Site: brandenburg
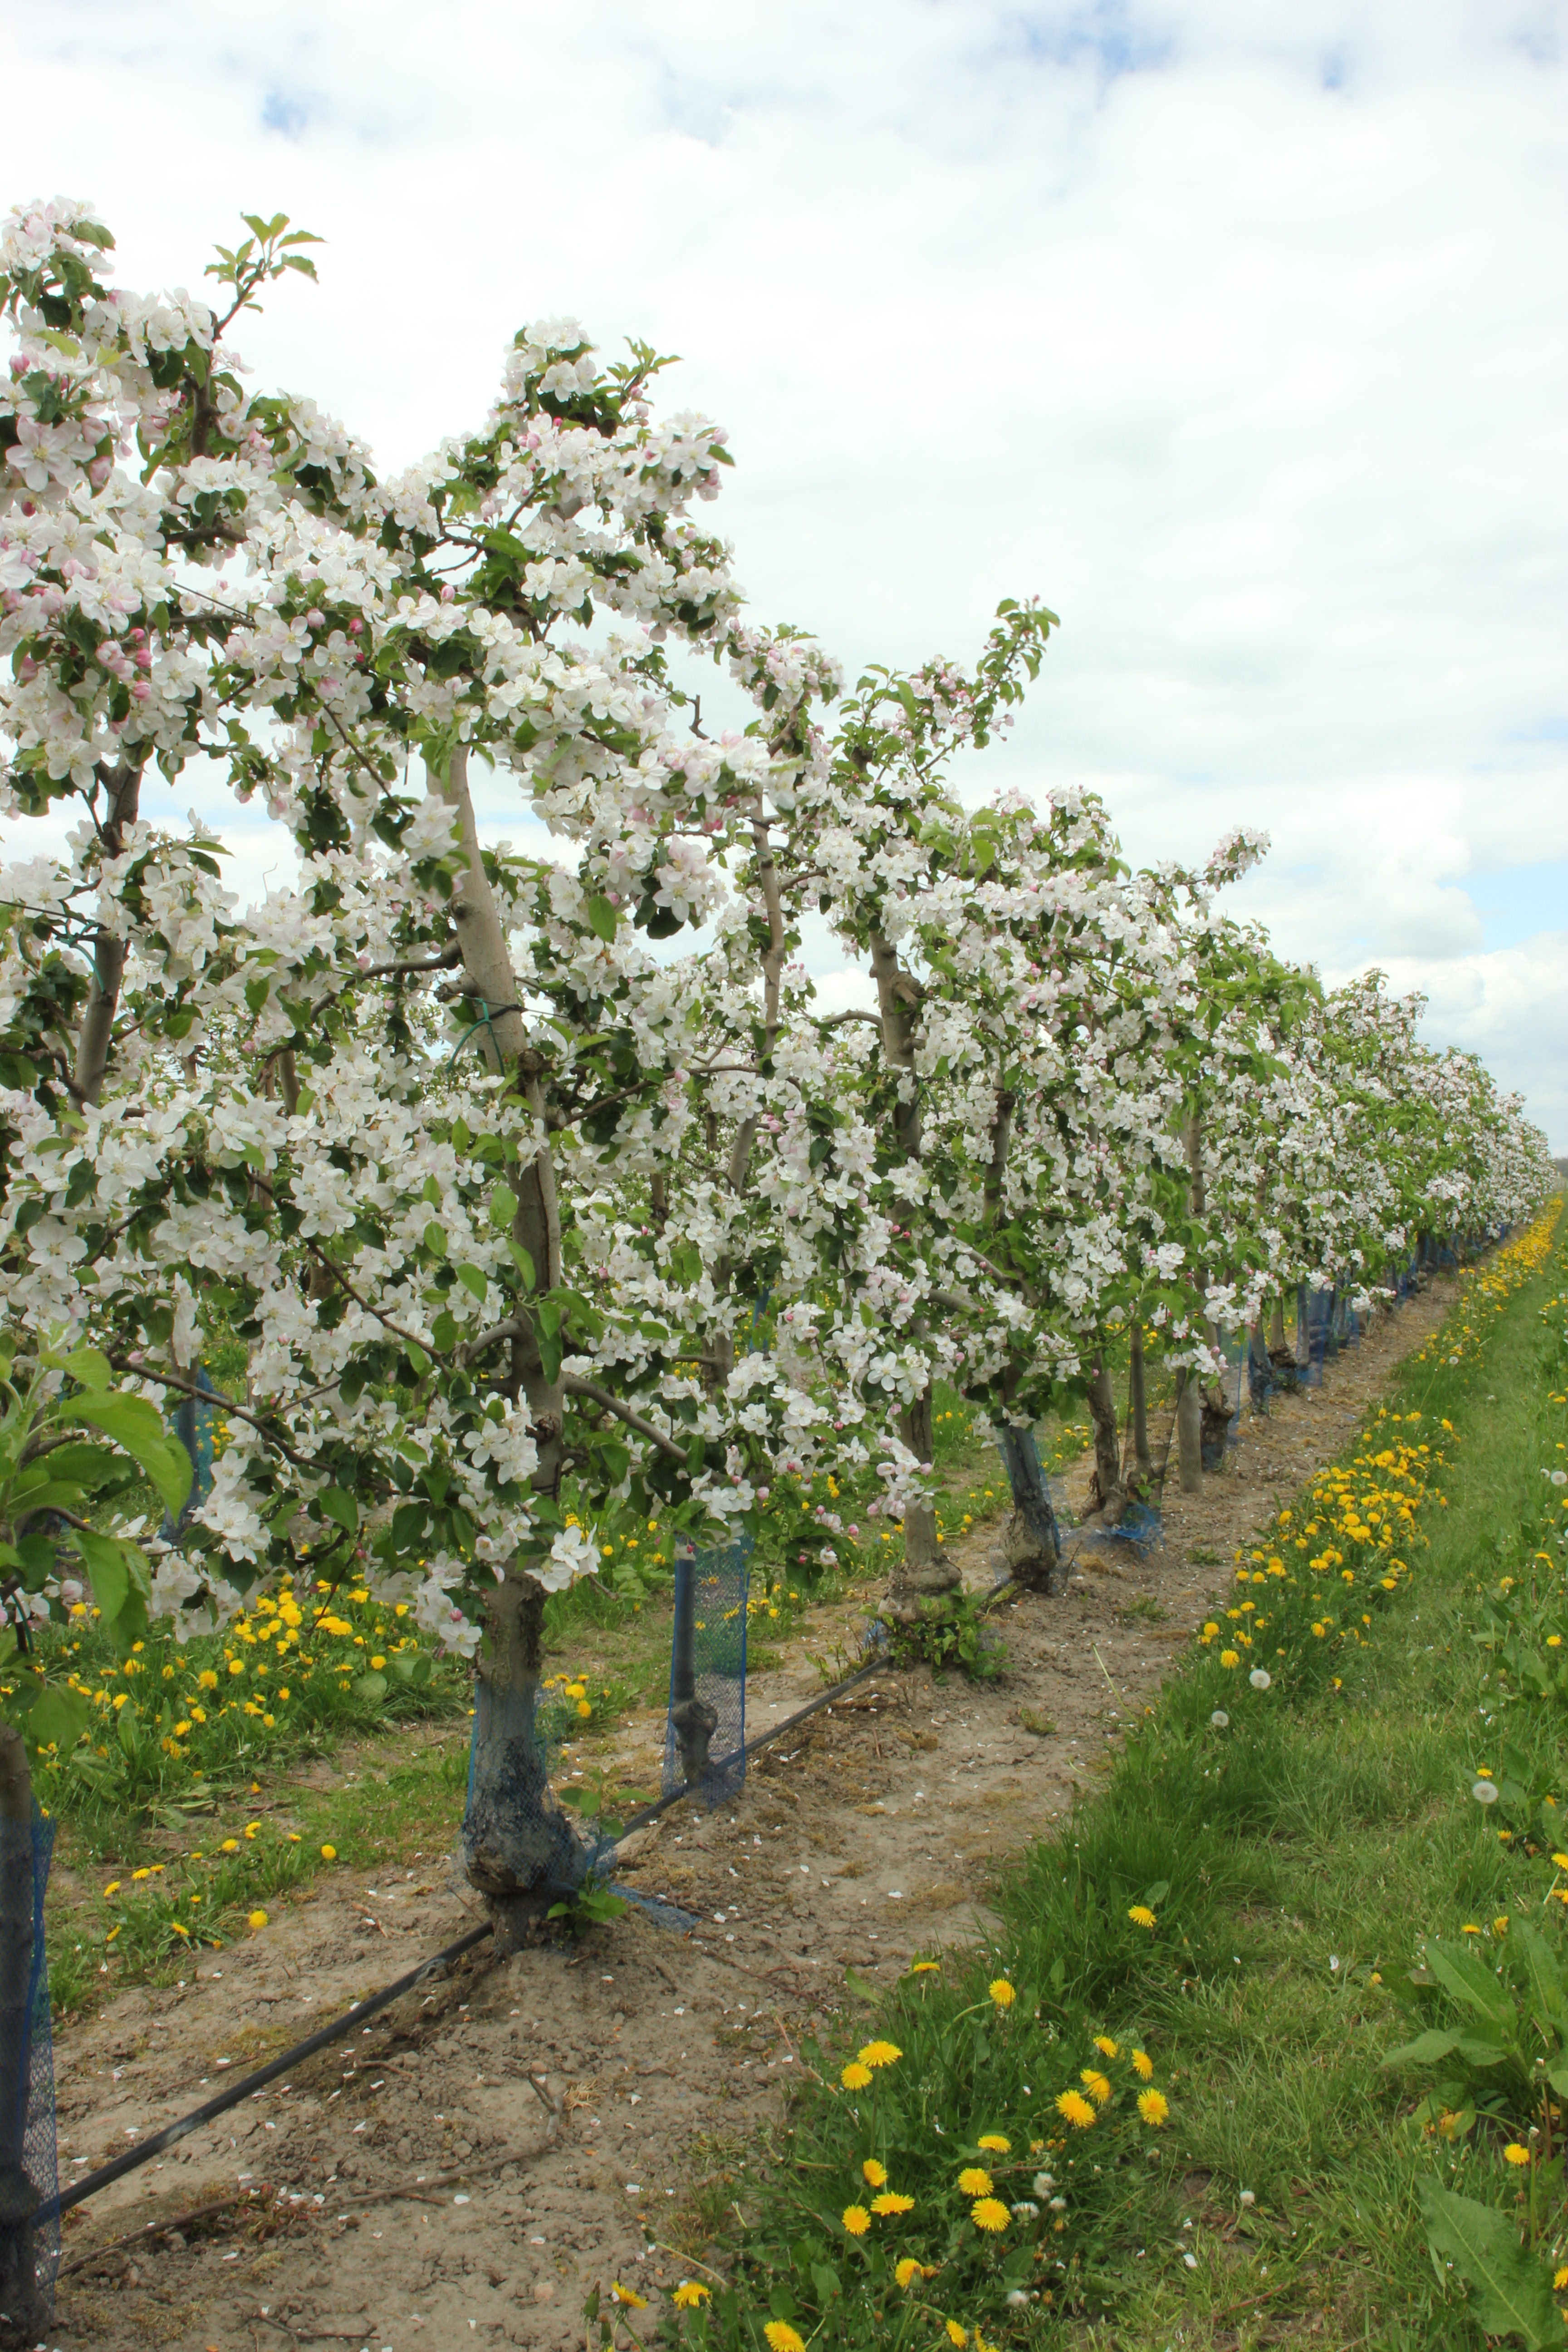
Growth stage (BBCH 65): Flowering